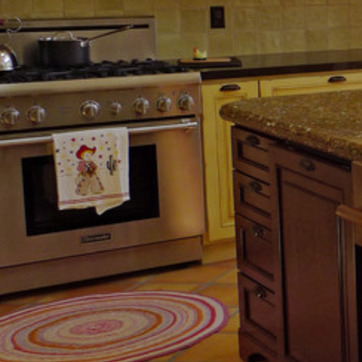
Material: metal